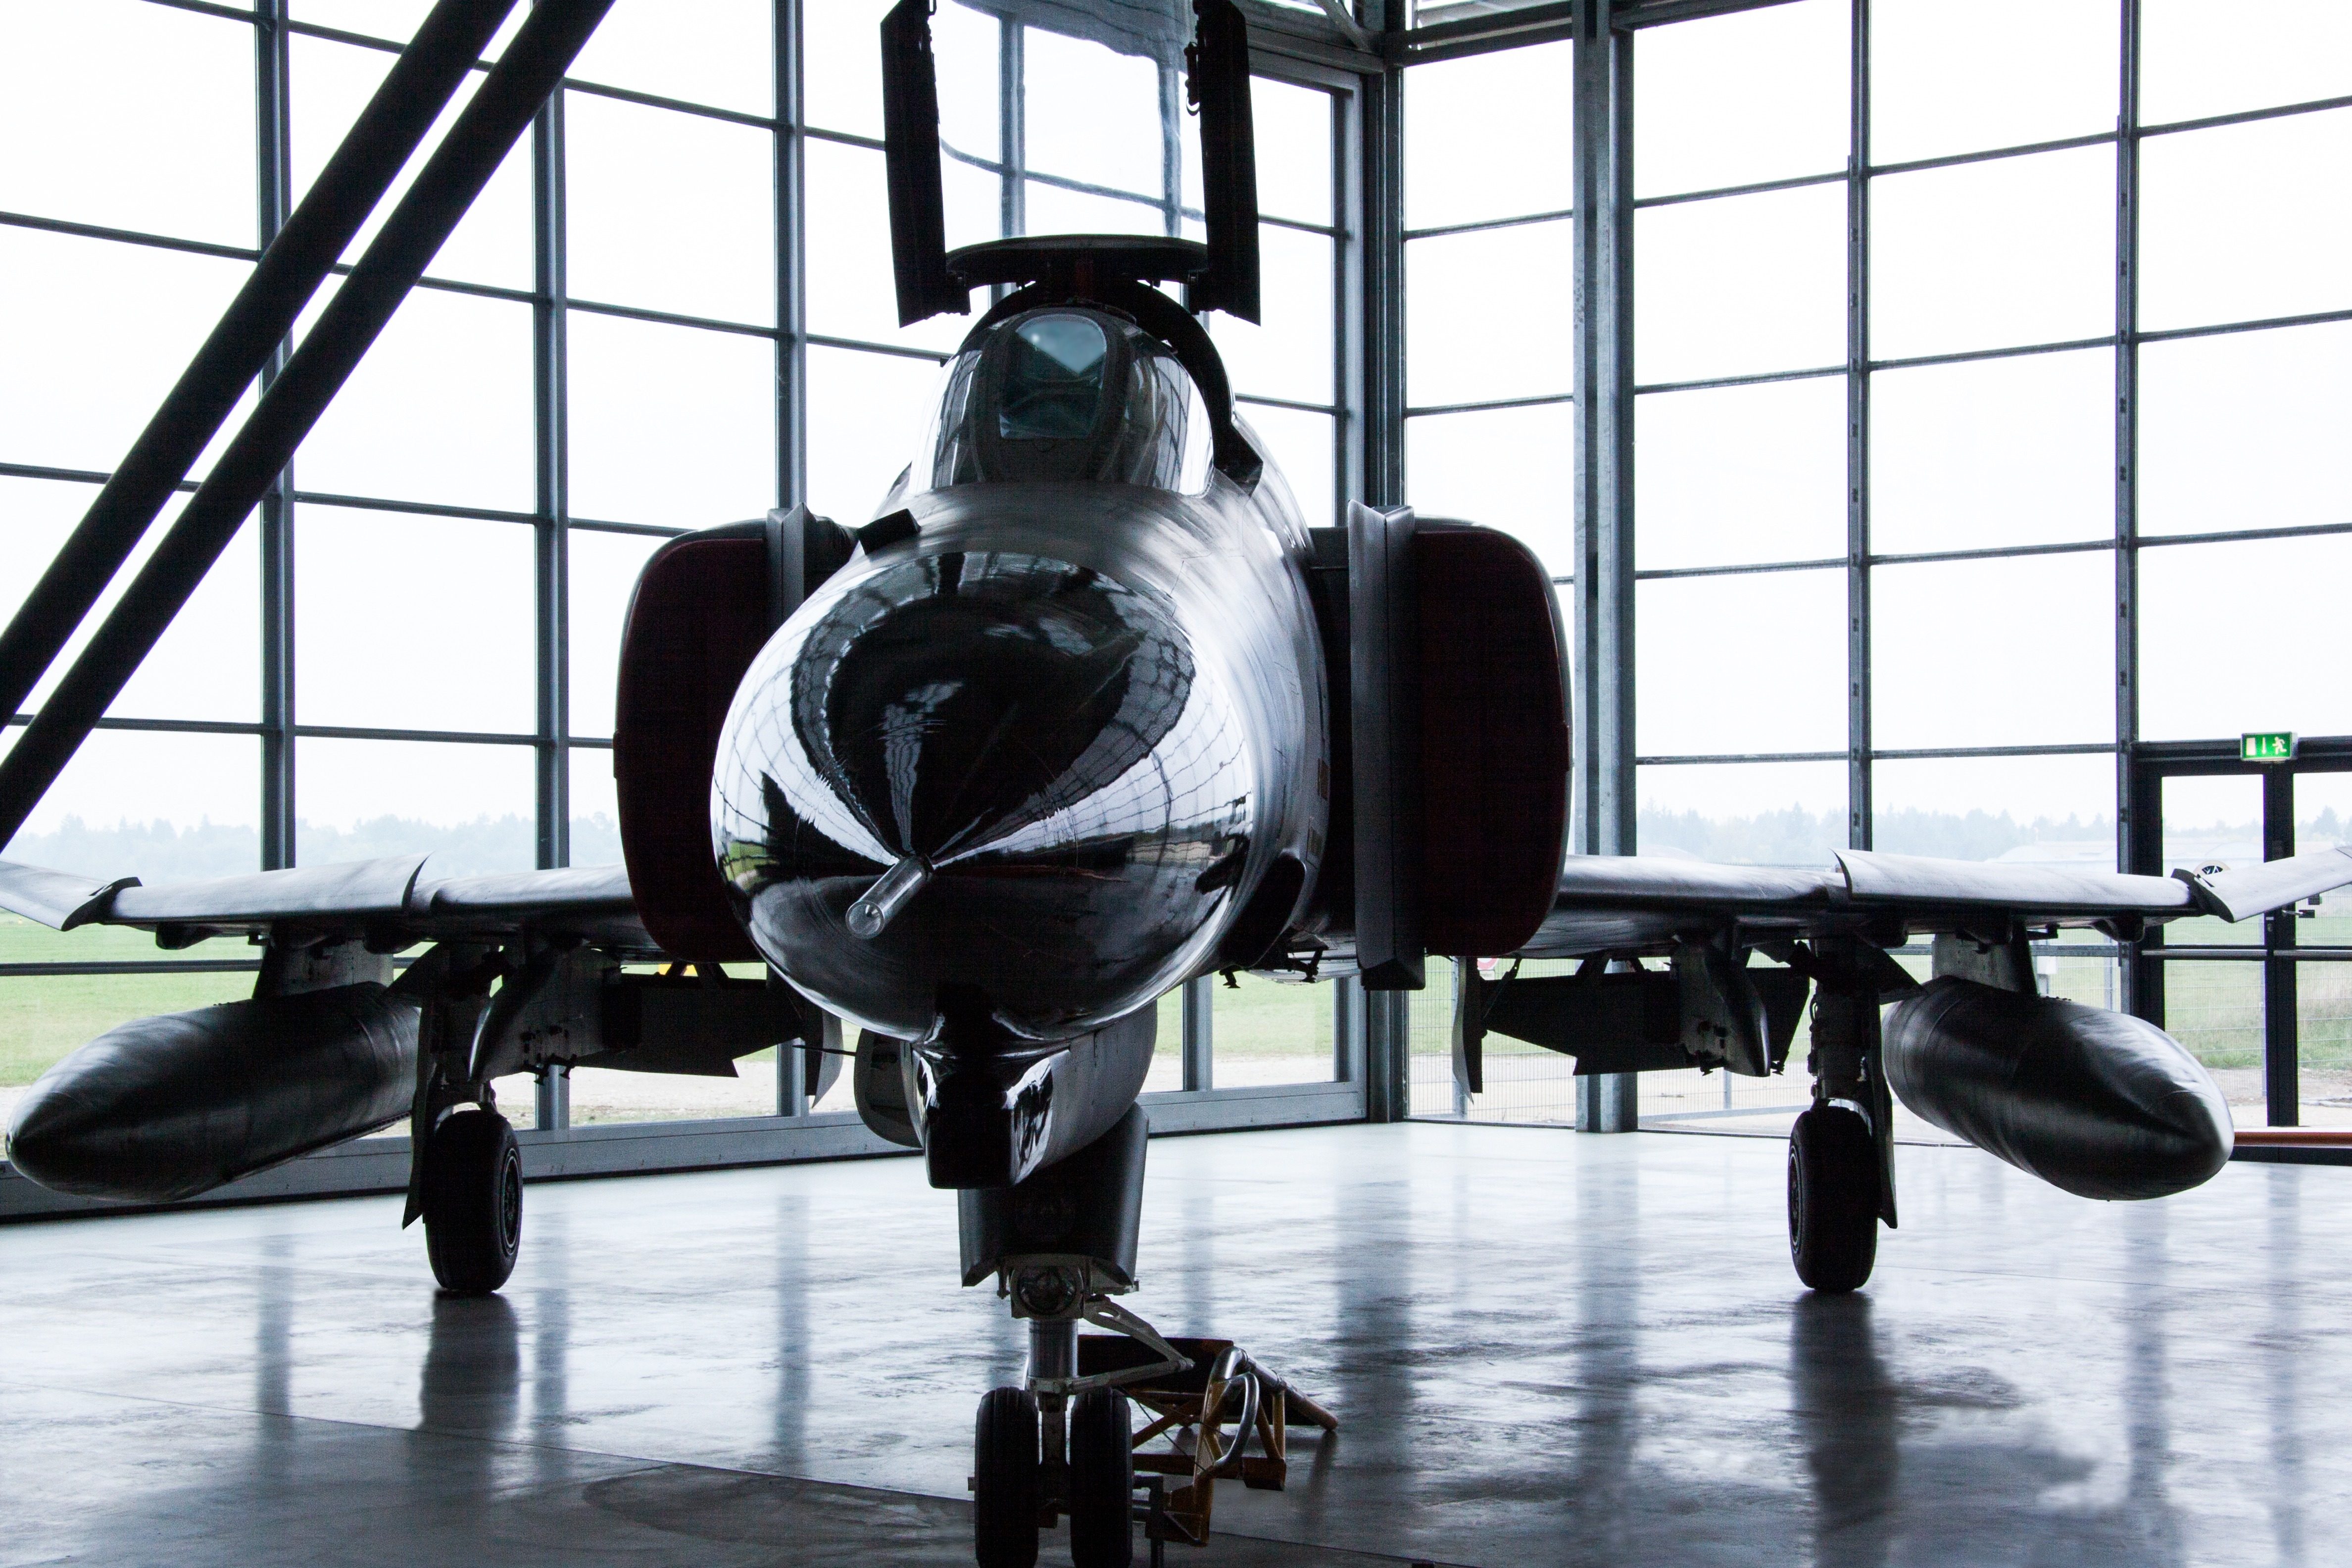
airplane, aircraft, museum, aviation, usa, double, navy, propeller, 1968, bidirectional, air force, jet aircraft, fighter aircraft, military aircraft, mcdonnell douglas, phantom 2, aerospace engineering, ground attack aircraft, carrier based allwetterflugzeug, all weather aircraft, f4 e